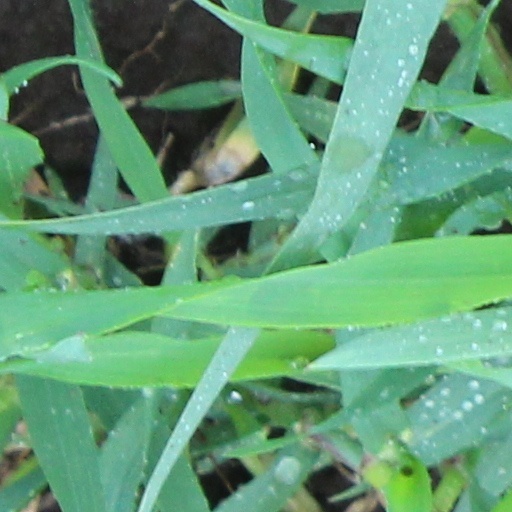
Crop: wheat